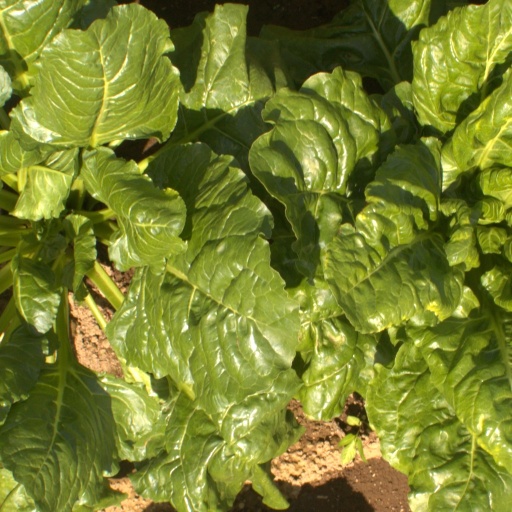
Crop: sugar beet